Festival of Britain

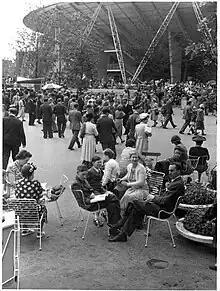
Visitors to the South Bank Exhibition with the Dome of Discovery in the background

The South Bank Exhibition included a Design Review that presented "an illustrated record of contemporary achievement in British industry", showing "the high standard of design and craftsmanship that has been reached in a wide range of British products." The exhibits were based on the stock list of the Council of Industrial Design (CoID) and were chosen for appearance, finish, workmanship, technical efficiency, fitness for purpose and economy of production. In selecting and promoting designs in this way, the Festival was an influential advocate of the concept of "Good Design", a rational approach to product design in accordance with the principles of the Modern Movement. Its advocacy of Good Design had grown partly out of the standards of utility furniture created during the war (Gordon Russell, the Director of the CoID, had been Chairman of the Utility Furniture Design Panel) and partly out of the CoID's Britain Can Make It exhibition of 1946. The CoiD's stock list was retained and inherited by its successor, the Design Council.